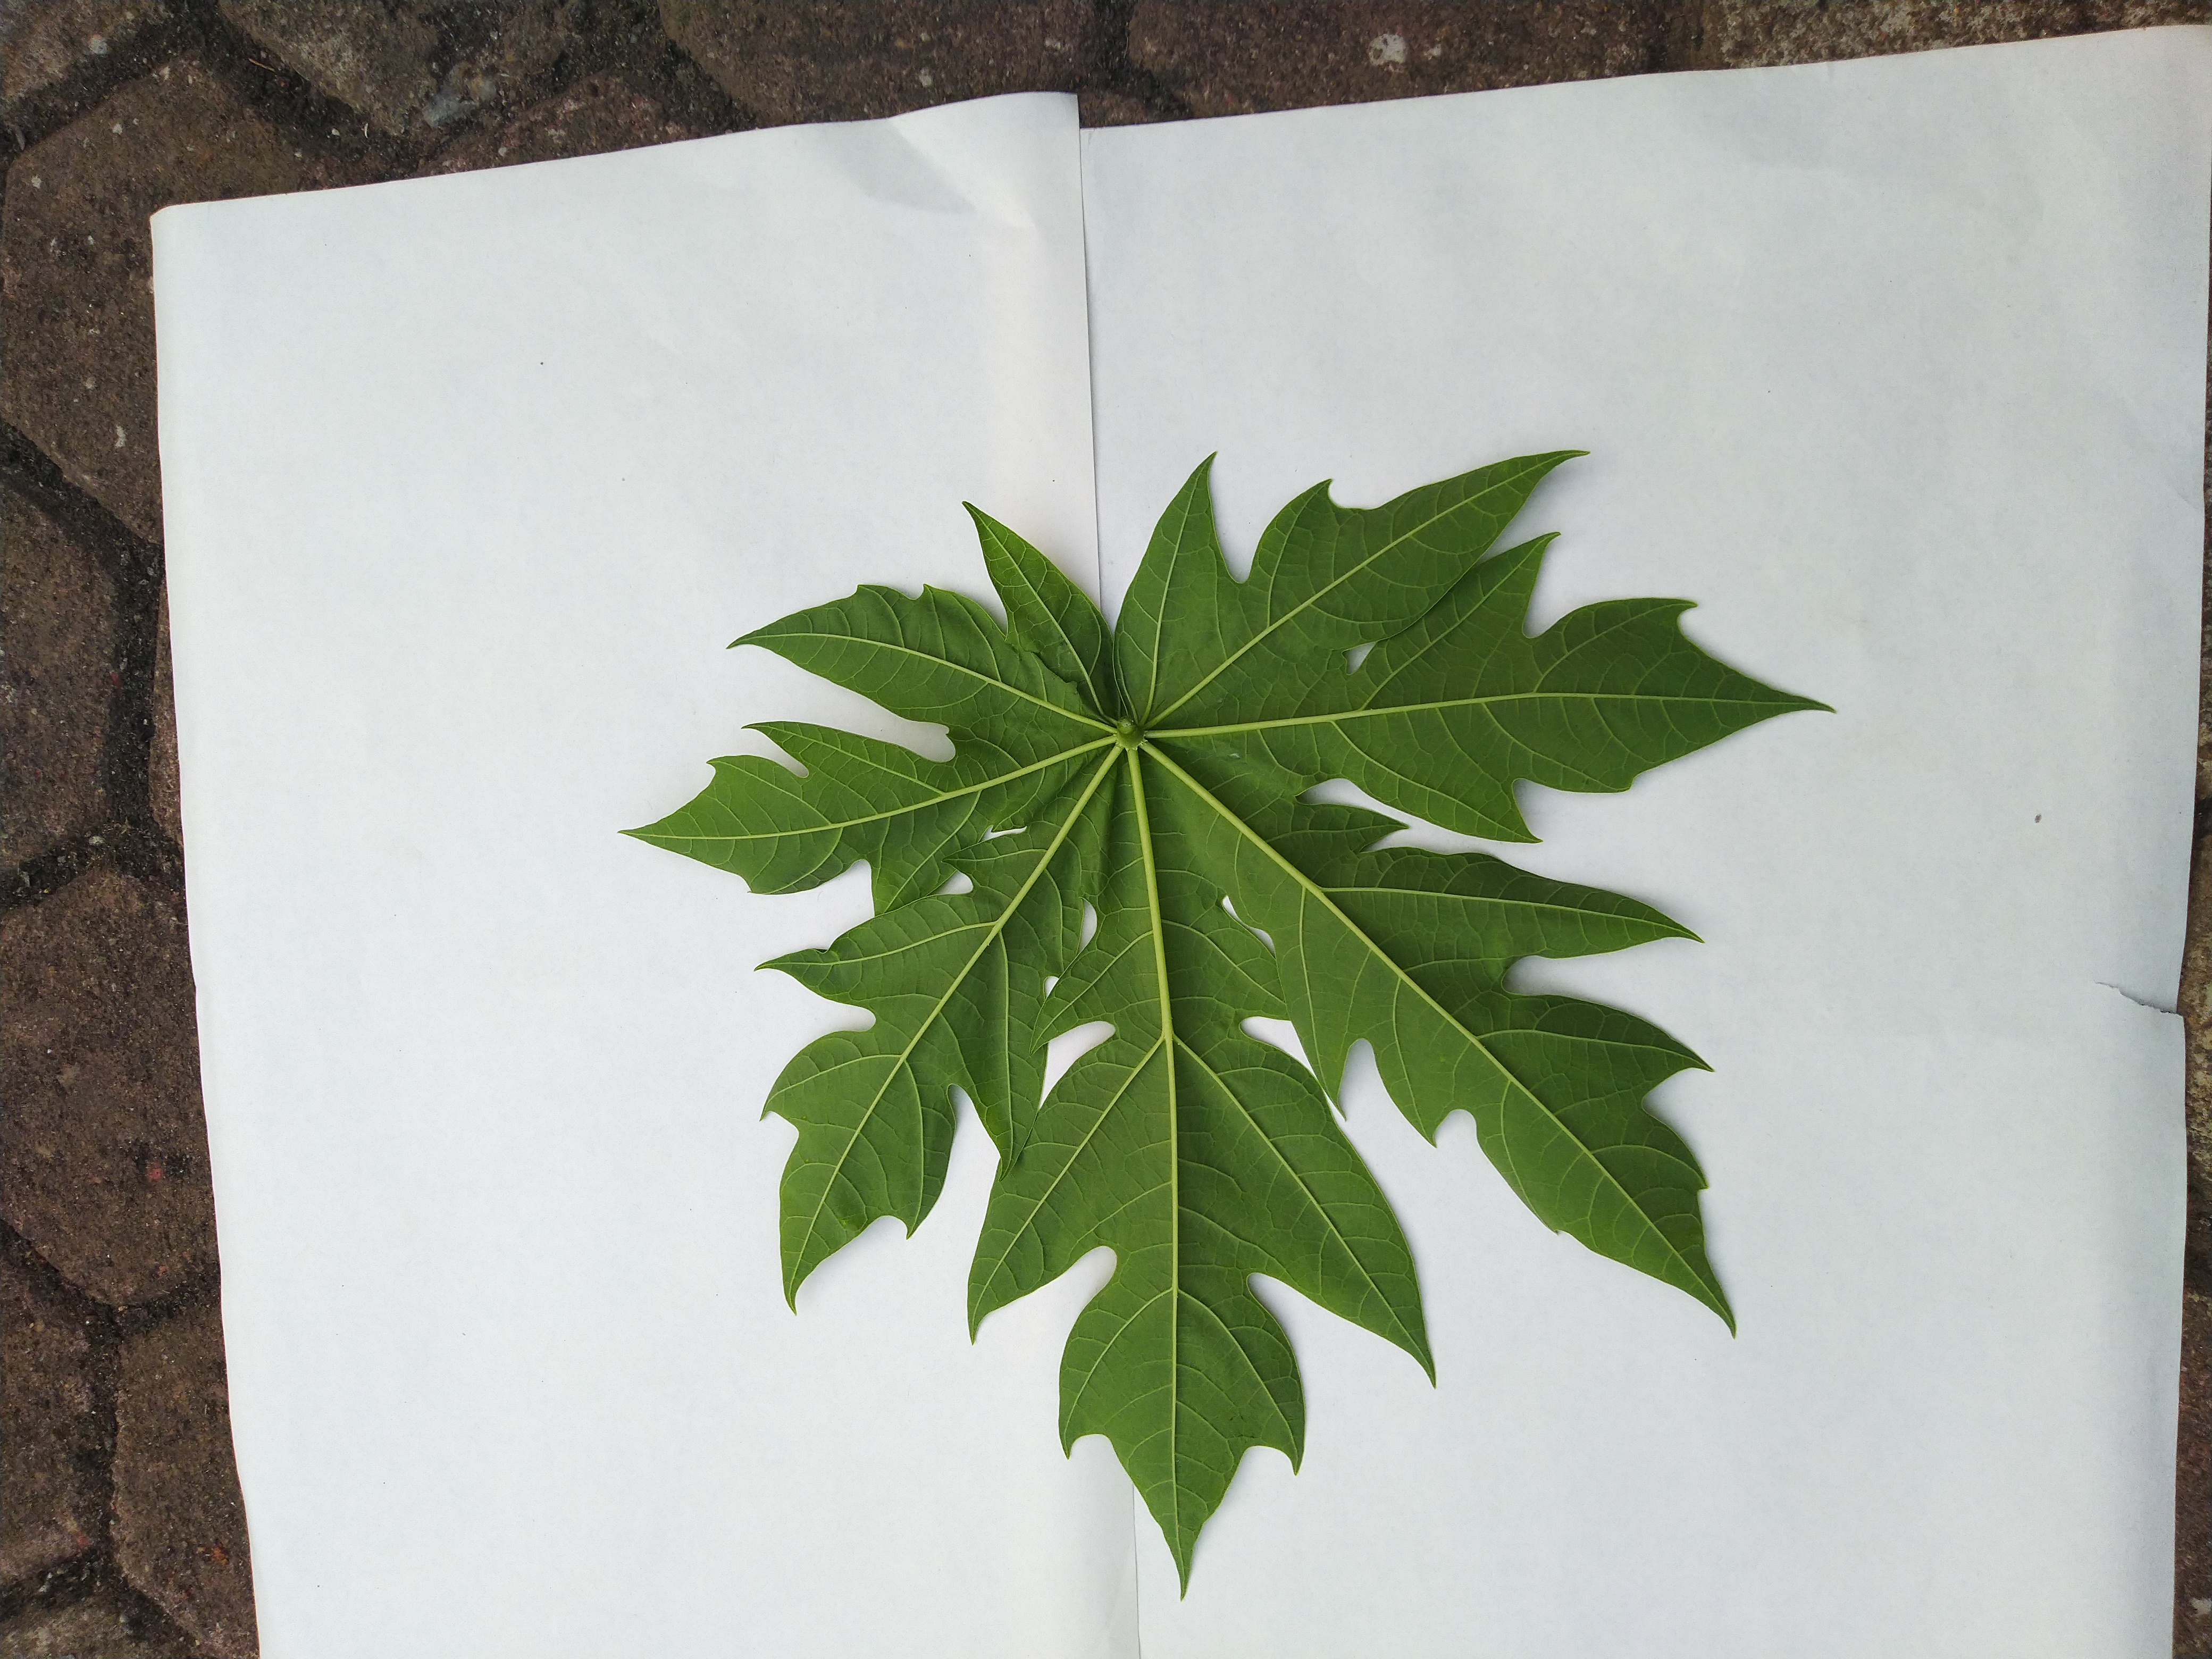
Plant: Papaya